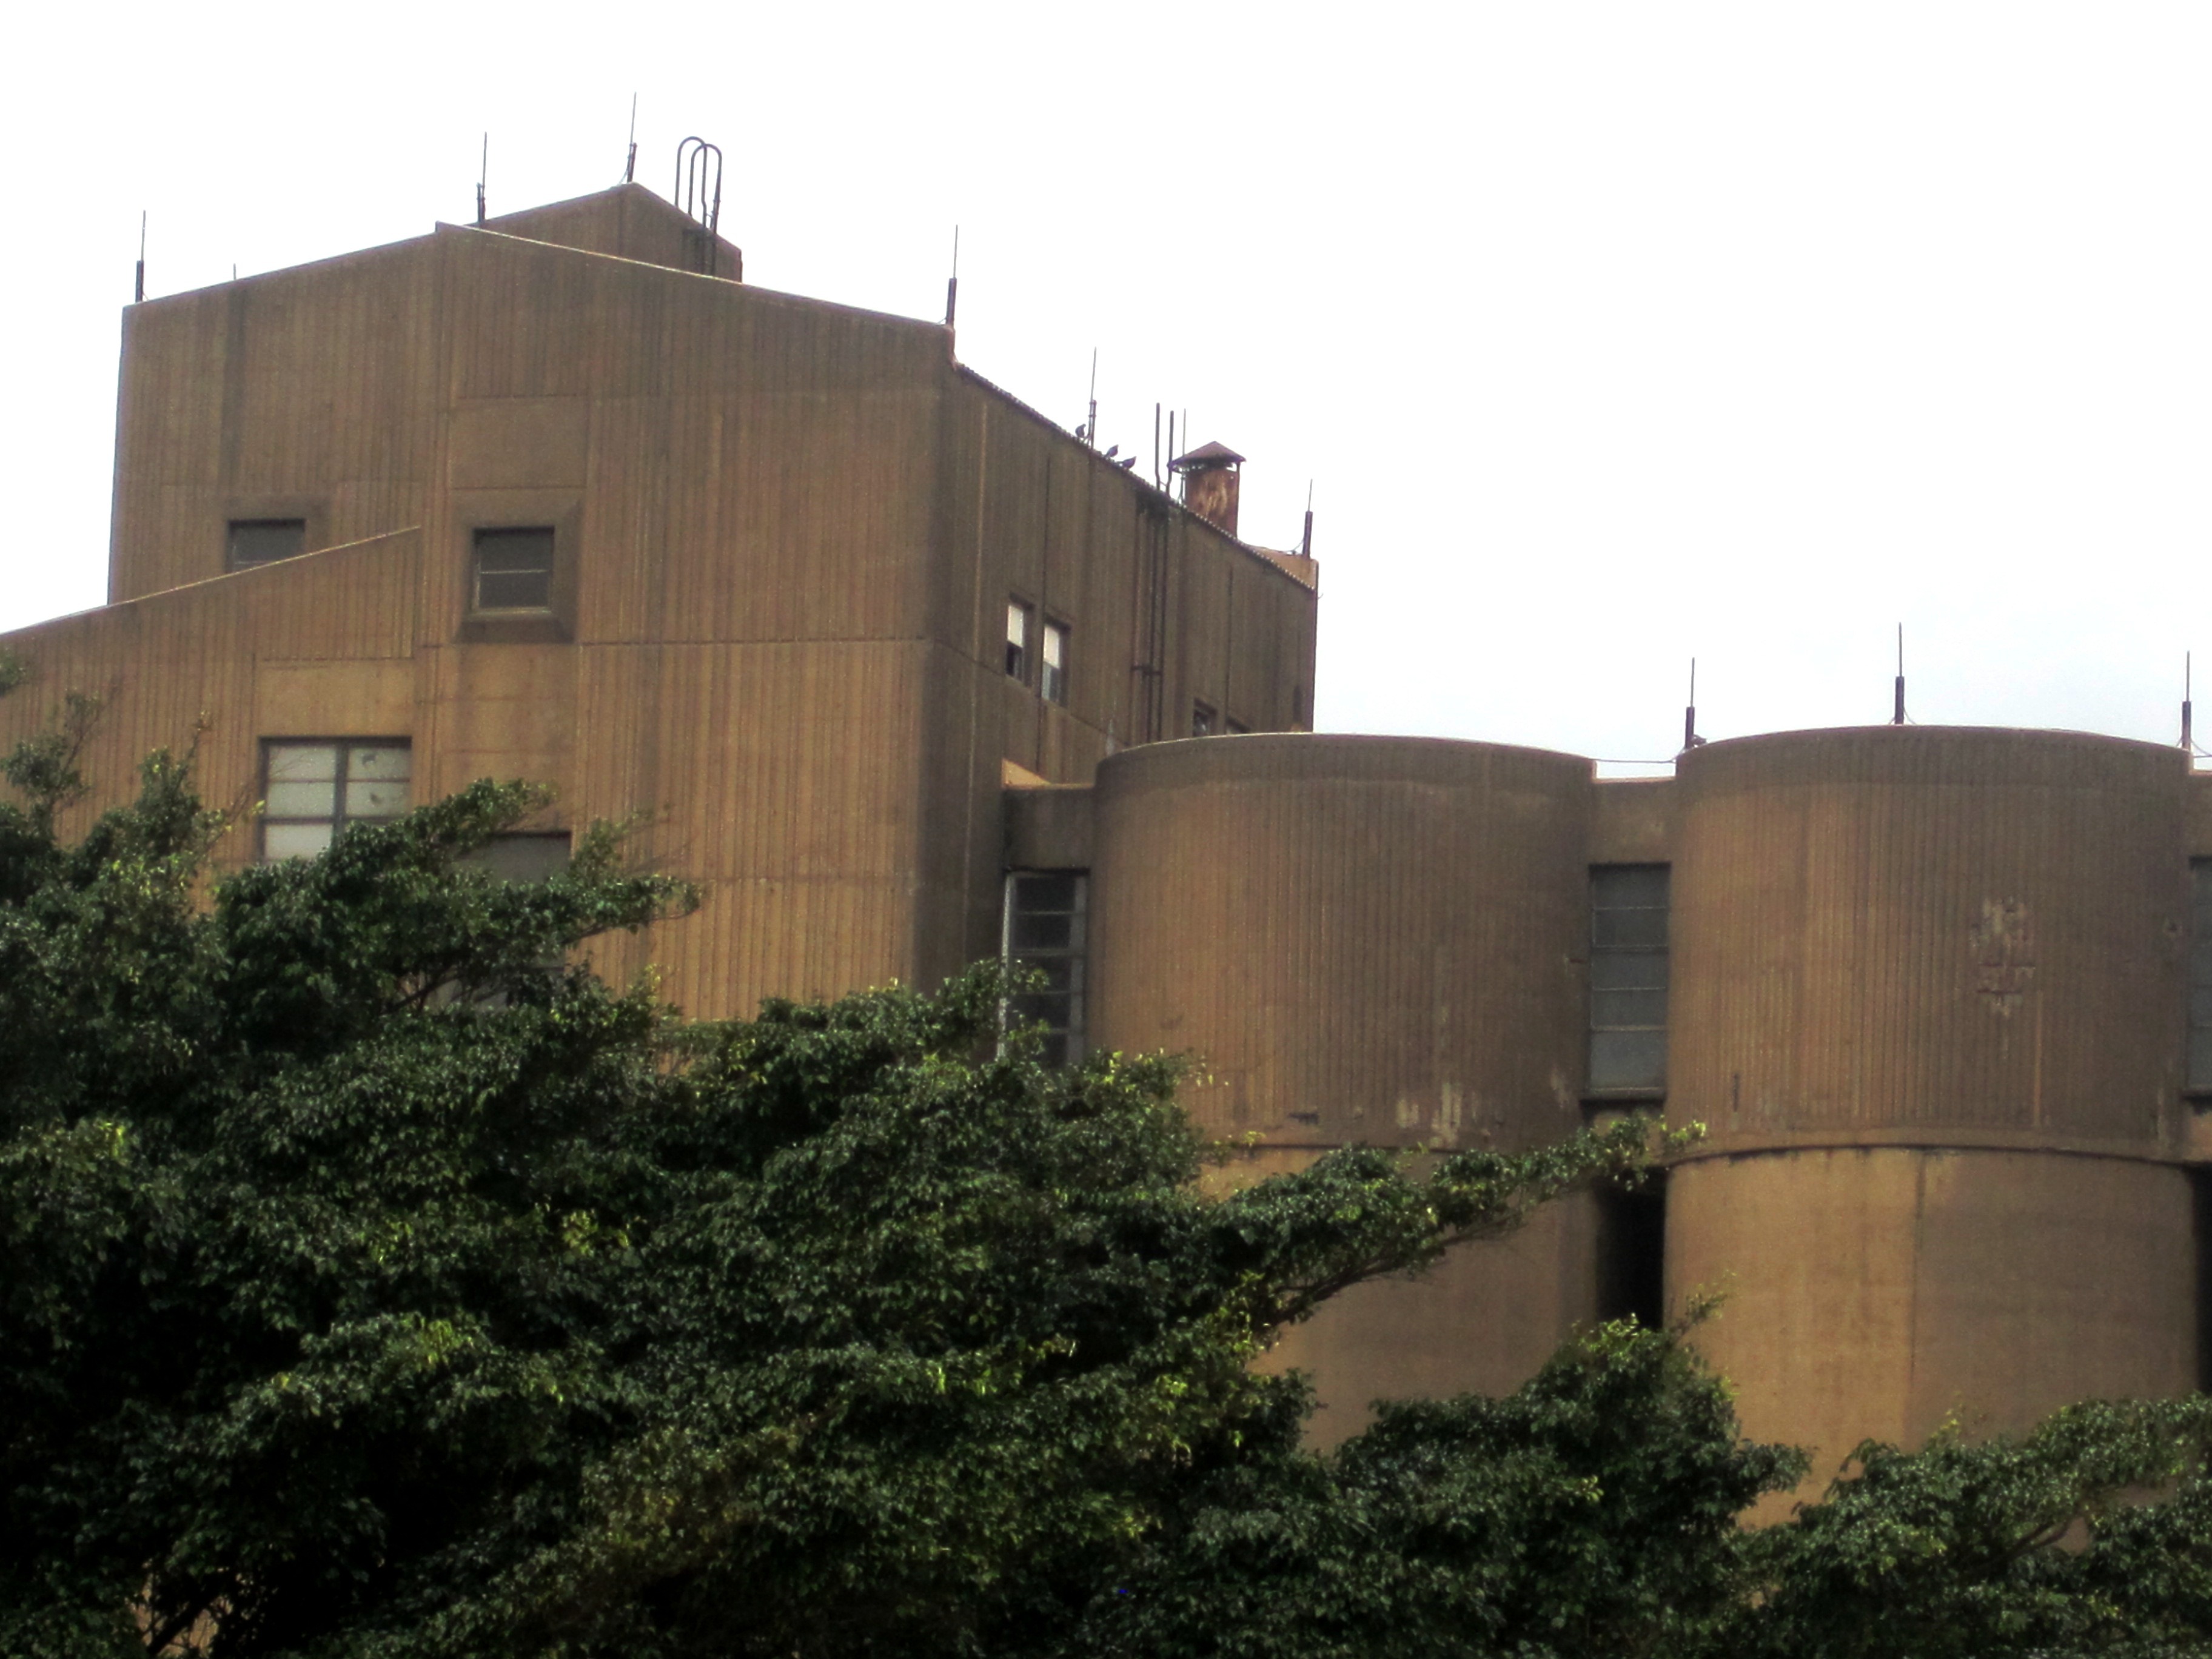
sky, building, brown, facade, industrial, dirty, contrast, buildings, green trees, land lot, nature versus concrete, cilidrical shapes, geometrical shapes